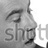
Emotion: surprise